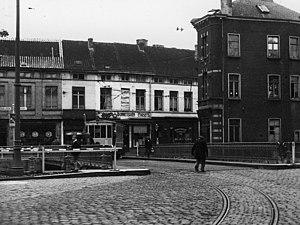
Le tramway de Gand est un réseau de tramway desservant la ville belge éponyme créé en 1874, et exploité depuis 1991 par le service de transports flamands De Lijn.